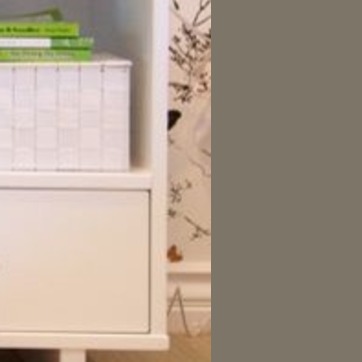
Material: wallpaper